Plovdiv

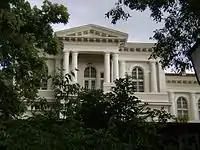
The Art Gallery of Plovdiv

The city has traditions in iconography since the Middle Ages. During the Period of National Revival, a number of notable icon-painters (called in Bulgarian "zografi", "зографи") from all regions of the country worked in Plovdiv such as Dimitar Zograf, his son Zafir Zograf, Zahari Zograf, Georgi Danchov, and others. After the Liberation, the Bulgarian painter of Czech origin Ivan Mrkvička came to work in the city. The Painters' Society was established there by artists from southern Bulgaria in 1912 whose members included painters Zlatyu Boyadzhiev, Tsanko Lavrenov and Sirak Skitnik.